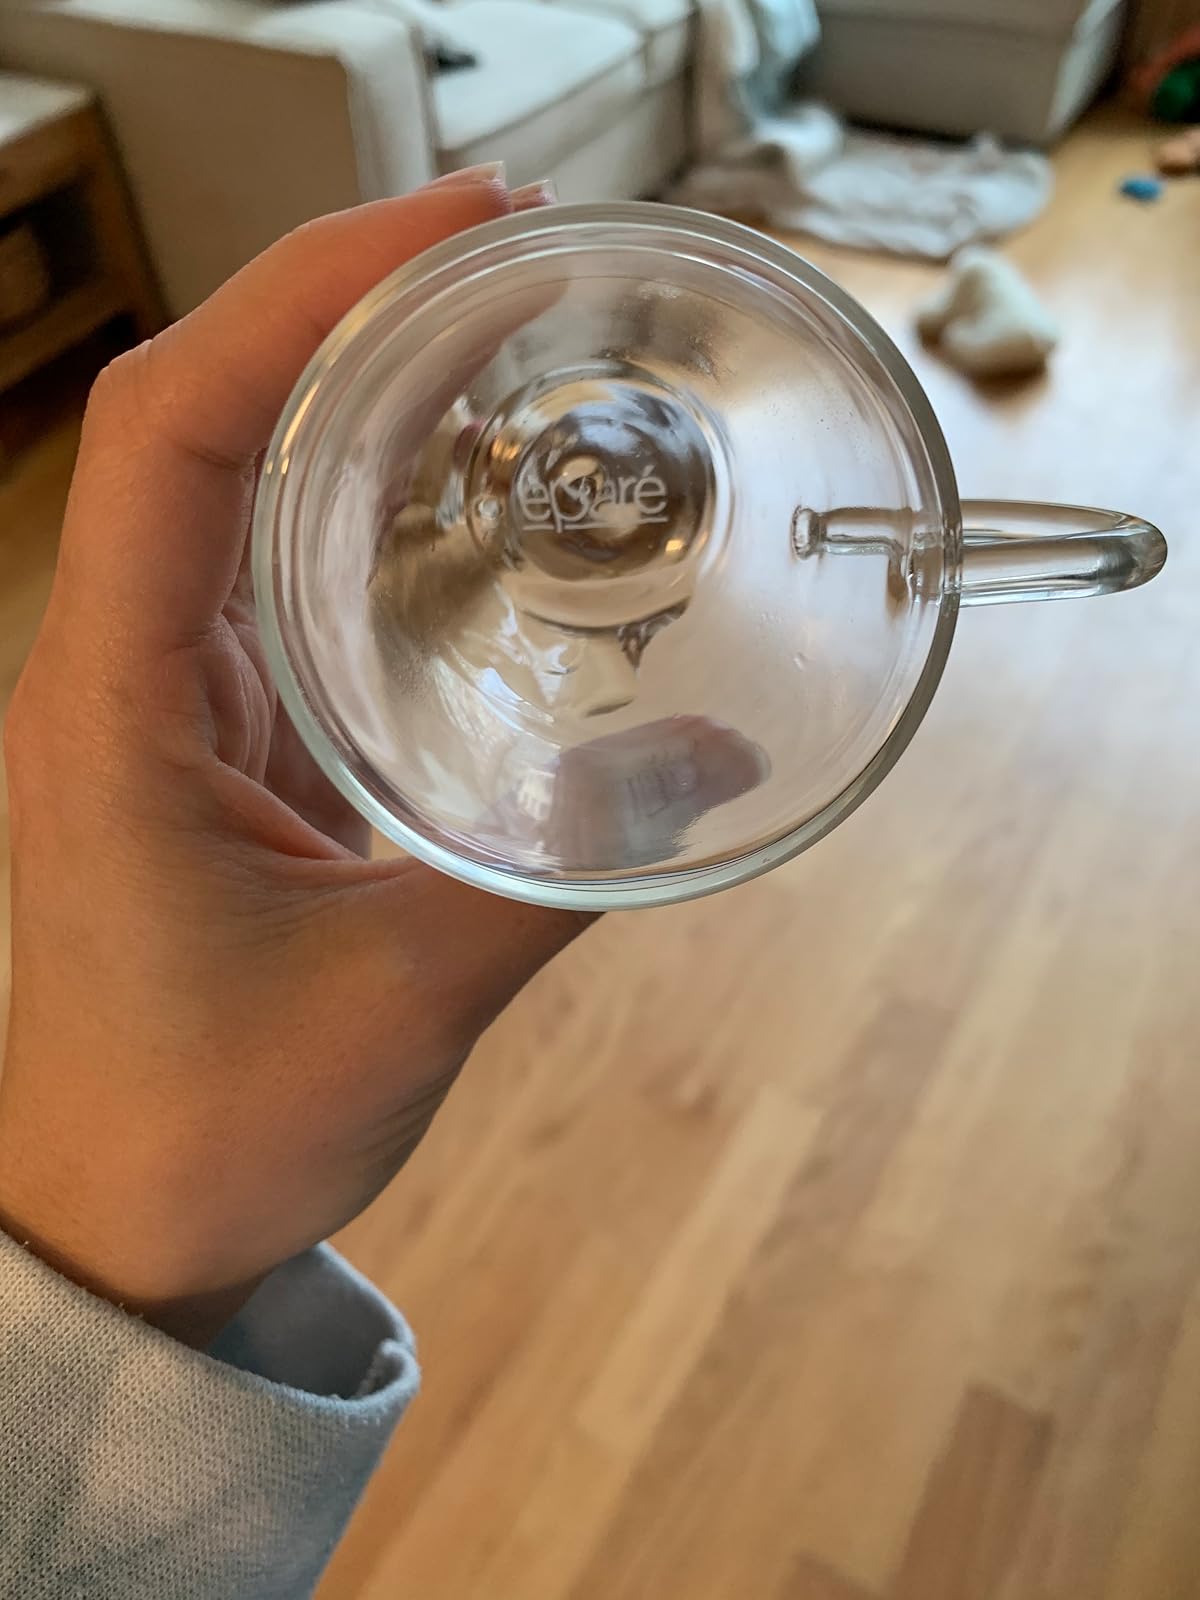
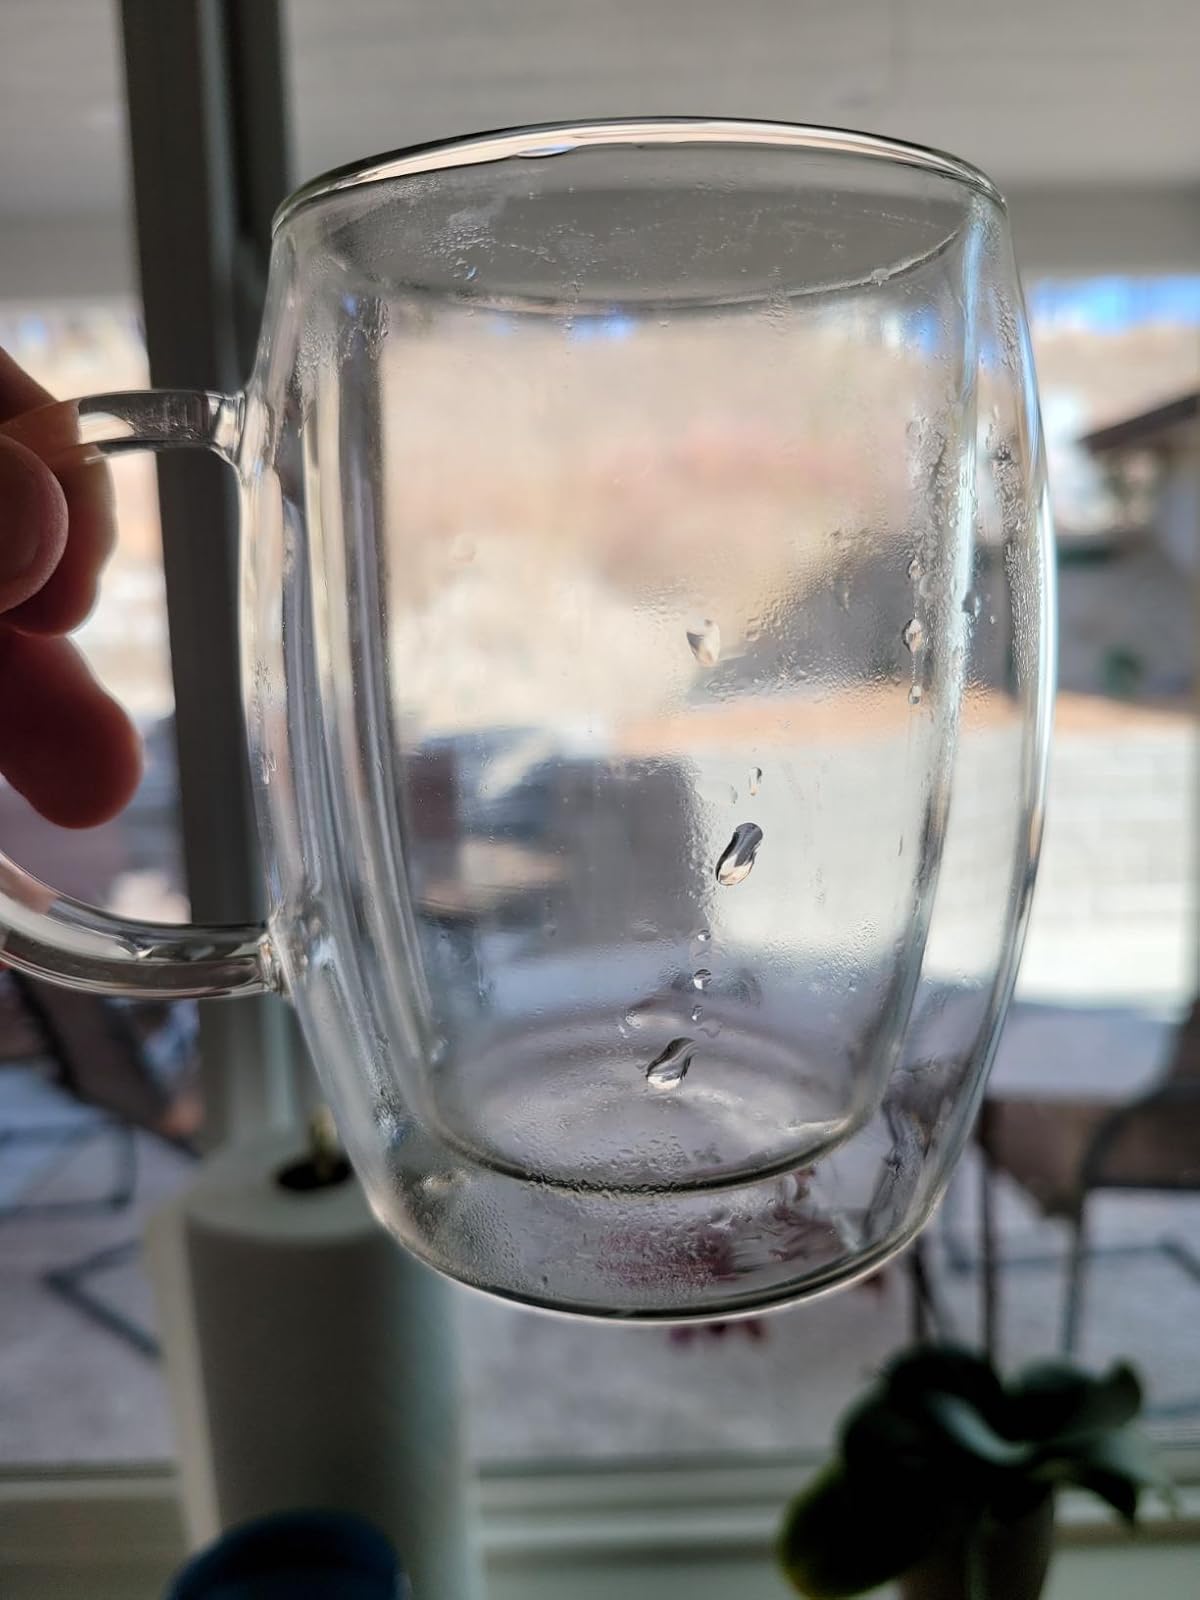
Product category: items_mug
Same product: no